Pol Demeuter

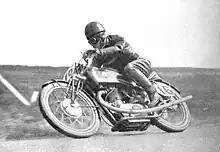
Pol Demeuter at the 1934 Dutch TT

Leopold "Pol" Demeuter (9 May 1904 – 2 July 1934) was a Belgian motorcycle racer.